Khomeinism

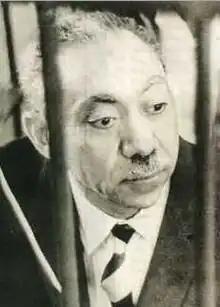
Sayyid Qutb

In his 1964 manifesto ("Milestones") Egyptian Islamist and jihadist ideologue Sayyid Qutb (1906–1966) expressed some of the same ideas as Khomeini in his 1969 work "Islamic Government", namely an extremely high regard for the powers of Sharia law, and a belief that a senseless unprovoked aggressive hatred of Islam and Muslims by Non-Muslims has led to suffering and destruction, (sometimes called the "War on Islam") and must be defeated.